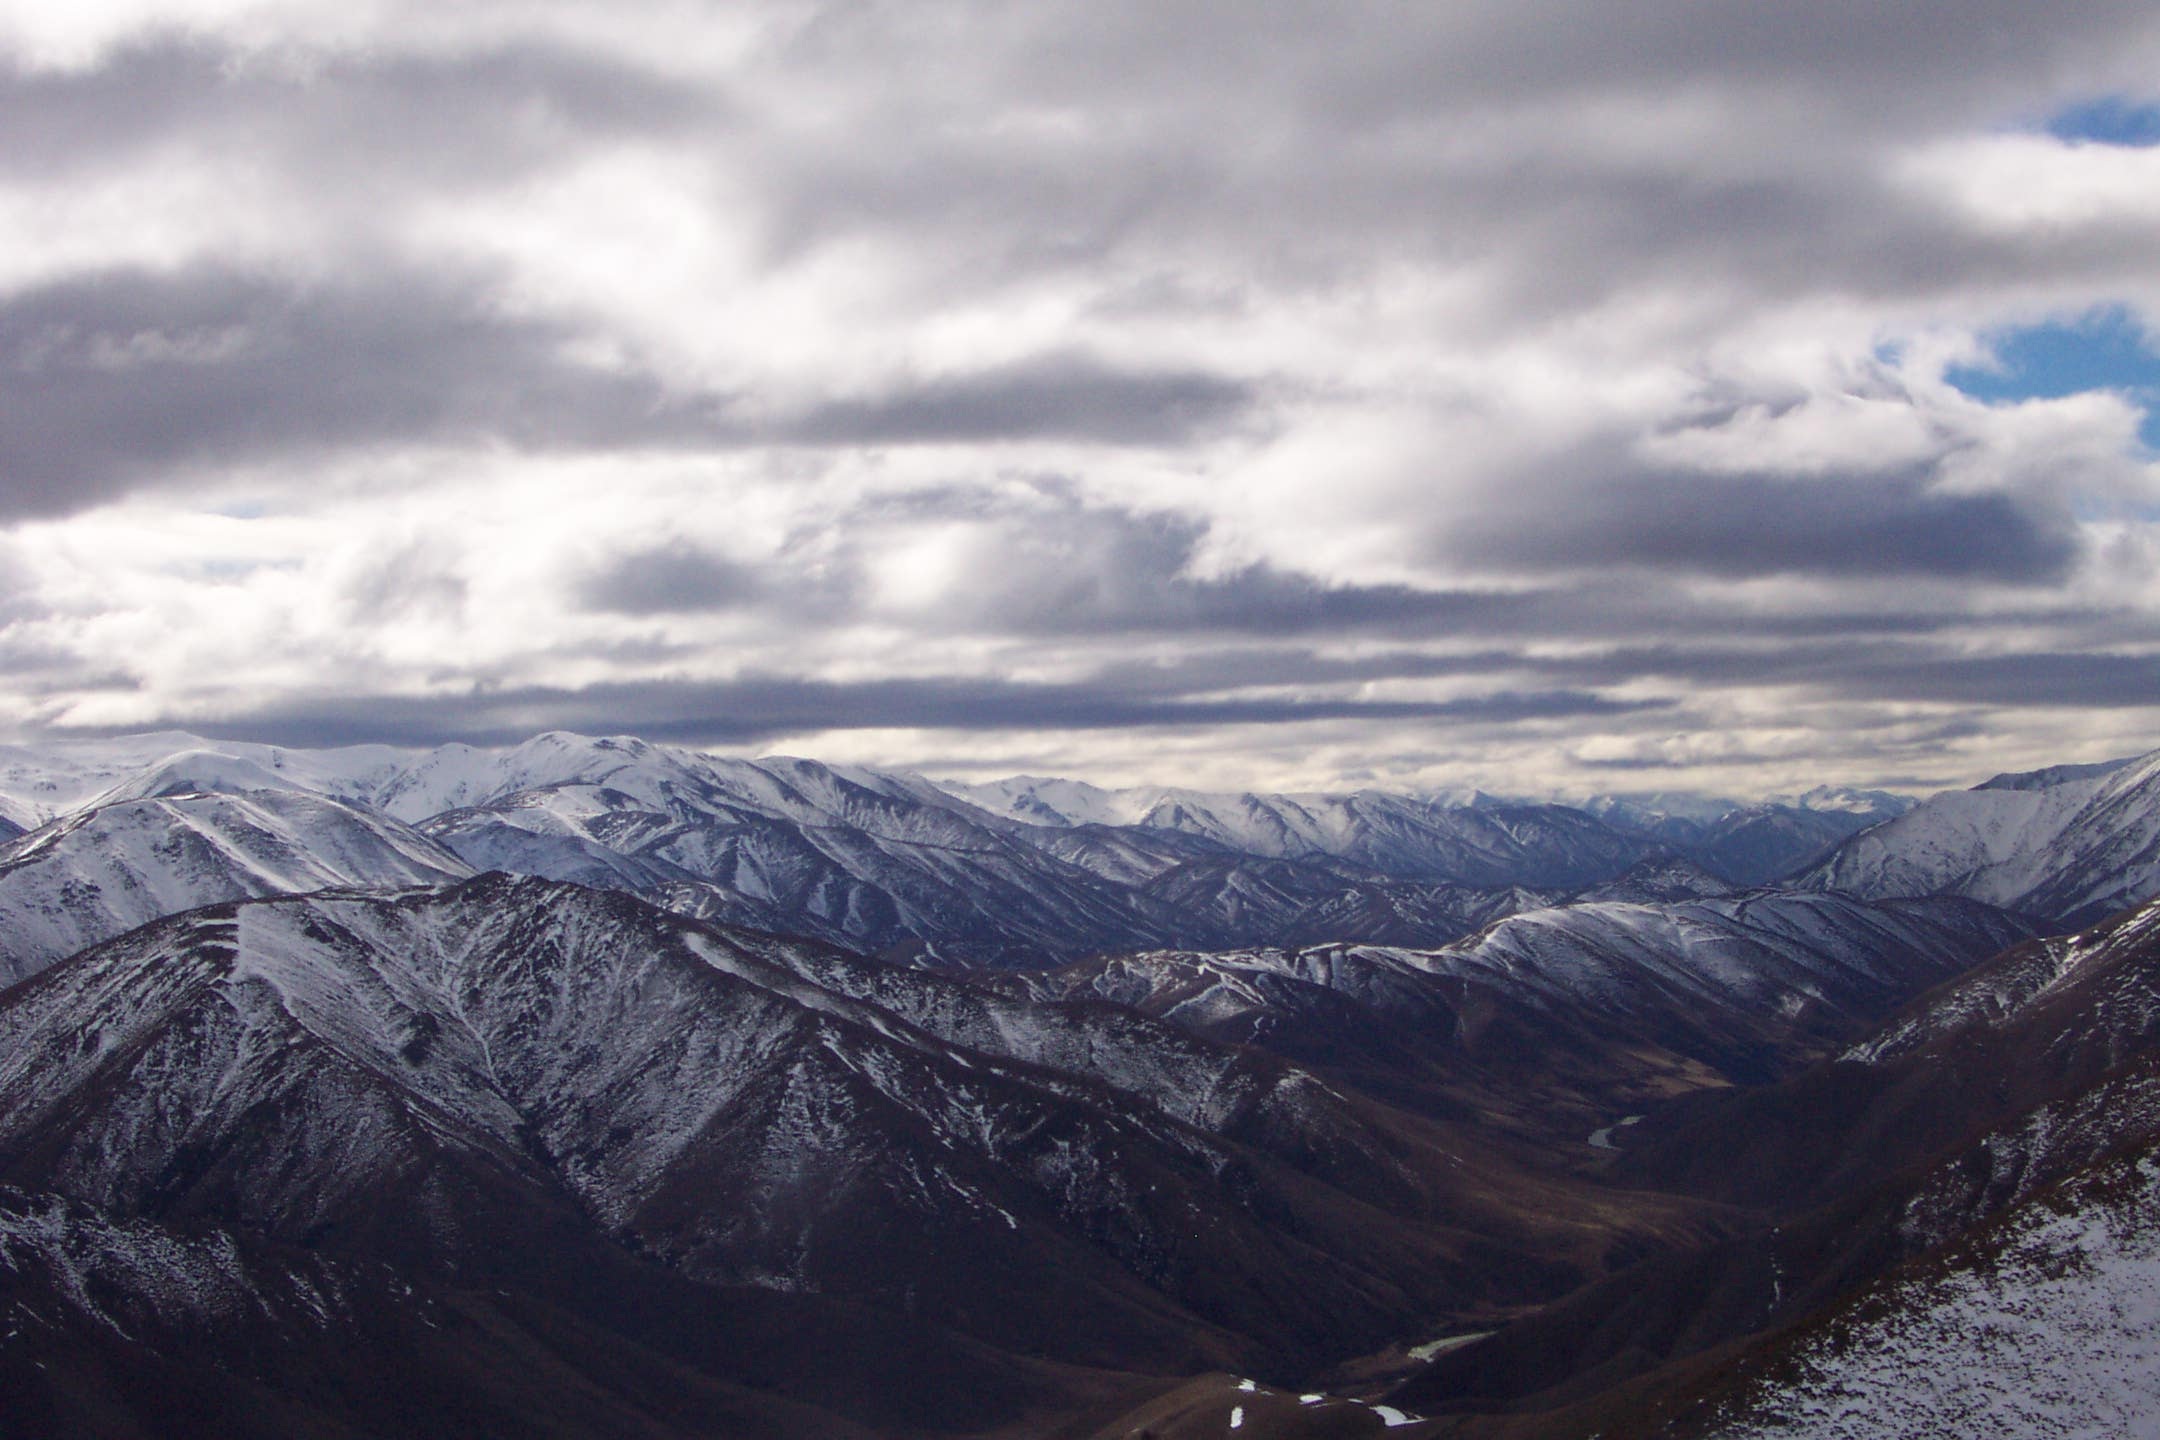
landscape, nature, mountain, snow, winter, cloud, sky, hill, mountain range, weather, ridge, summit, mountains, alps, new zealand, plateau, fell, queenstown, landform, mountain pass, meteorological phenomenon, geographical feature, atmospheric phenomenon, mountainous landforms